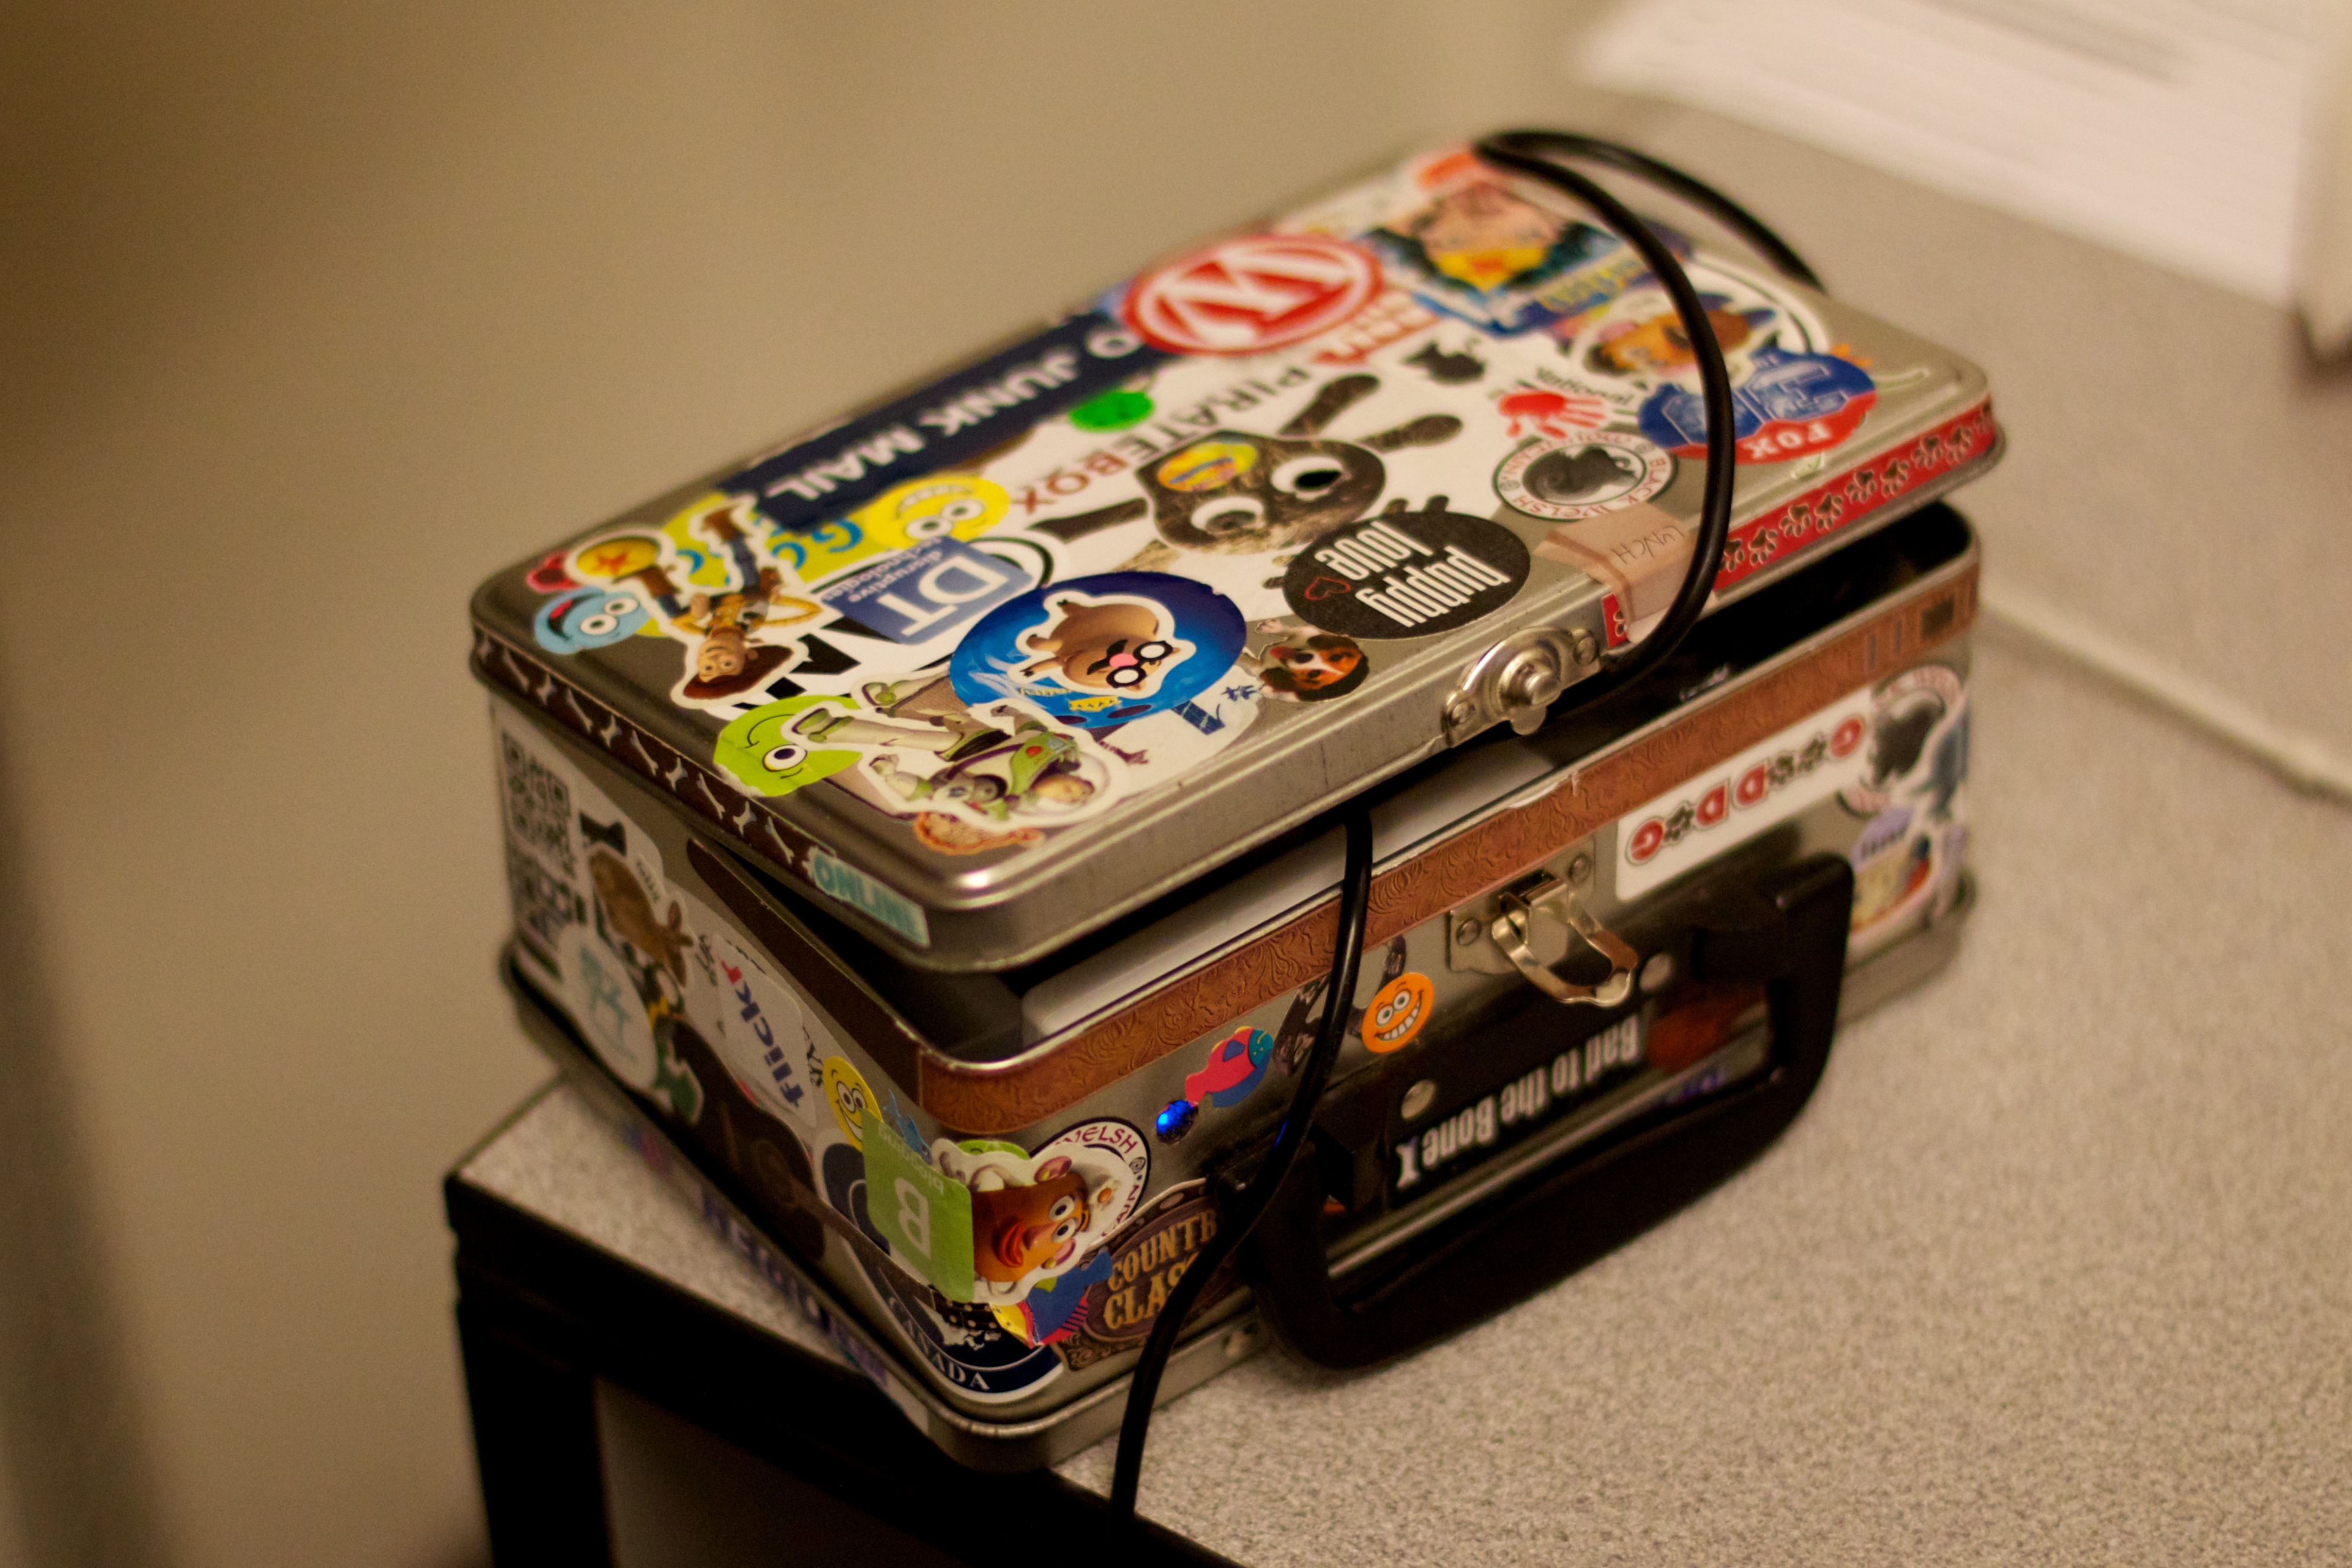
toy, art, games, storybox, odyssey, plpconnectu